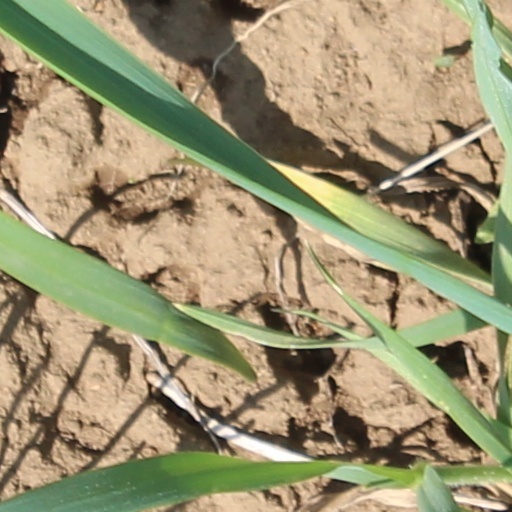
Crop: wheat